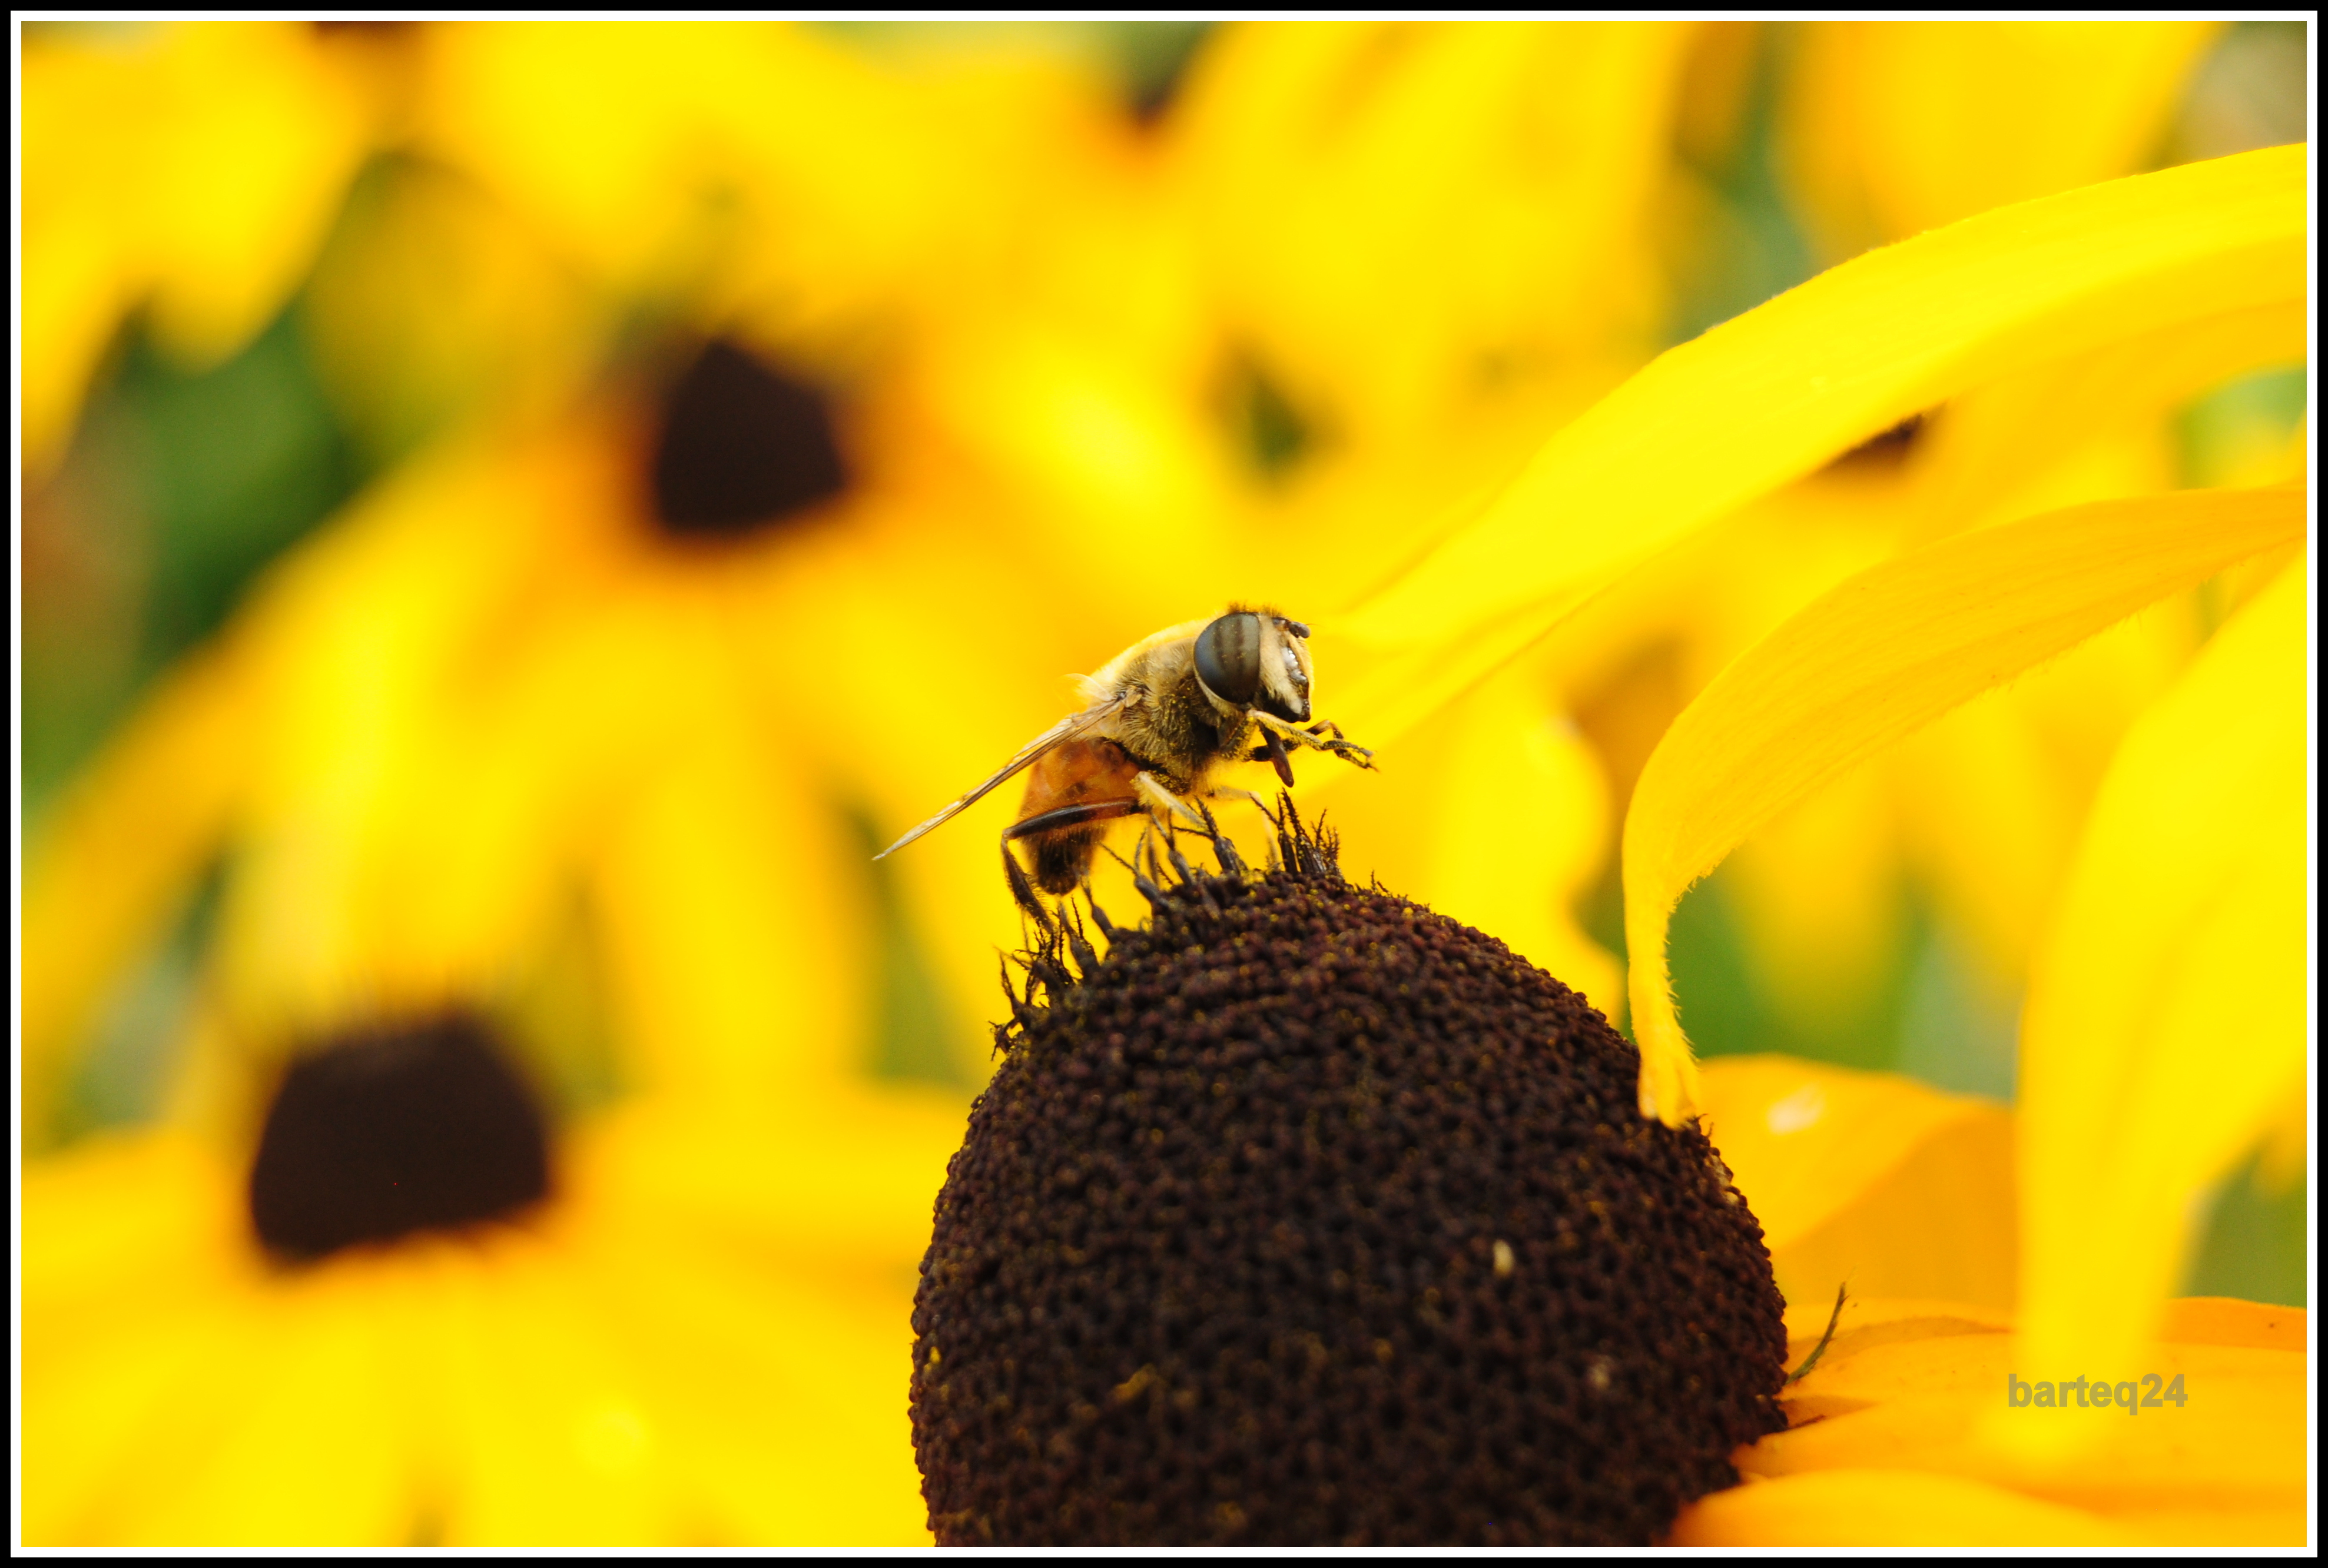
flower, europe, pollen, insect, yellow, fauna, sunflower, invertebrate, close up, bee, poland, europa, polska, nectar, mazovia, mazowsze, stupsk, macro photography, flowering plant, honey bee, daisy family, land plant, membrane winged insect